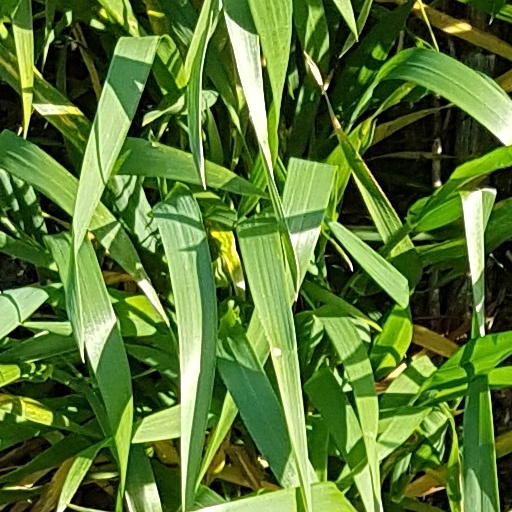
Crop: wheat